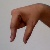
The image shows a hand gesture representing the letter 'Q' in Indian Sign Language.